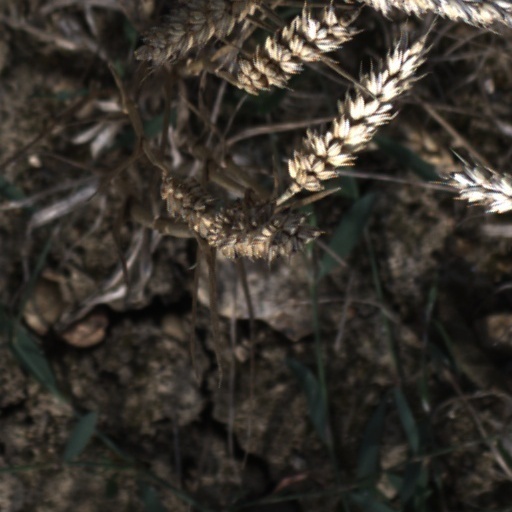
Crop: wheat